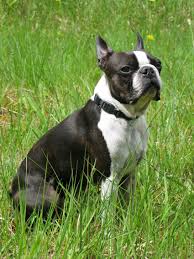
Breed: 230-n000084-Boston_bull